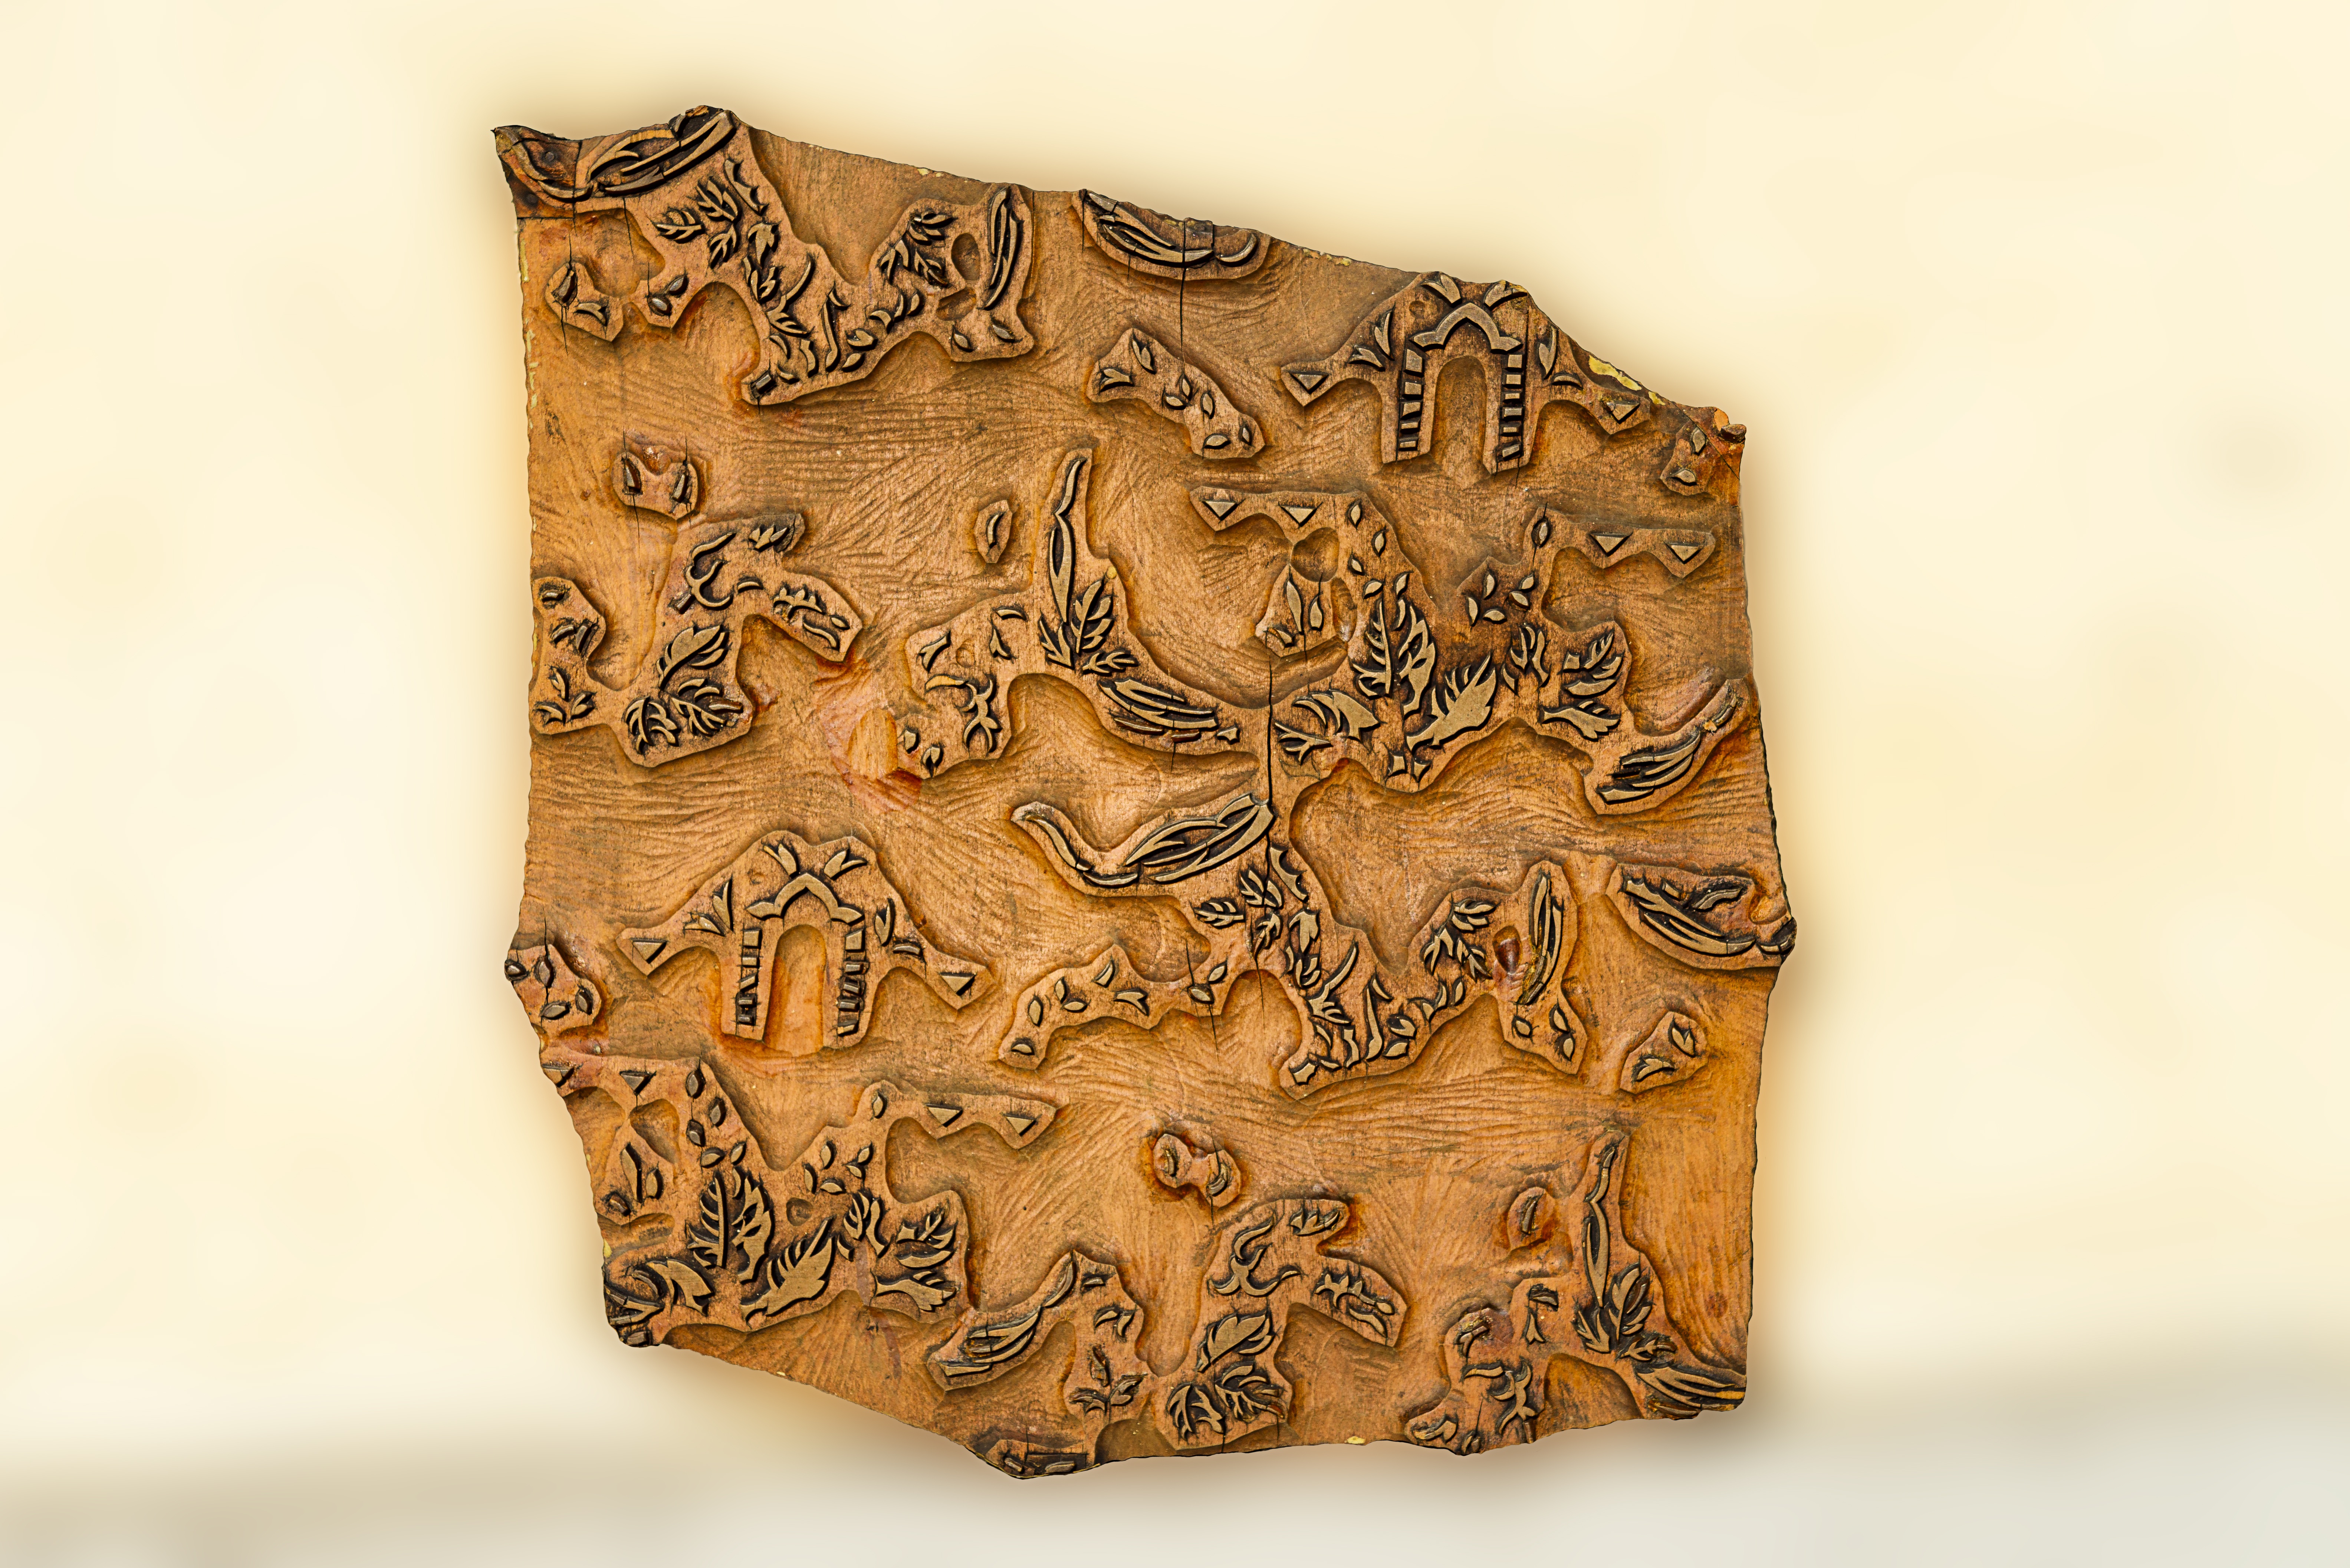
old, pattern, brown, fabric, coloring, textile, art, crafts, design, relief, serious, wooden board, textile printing